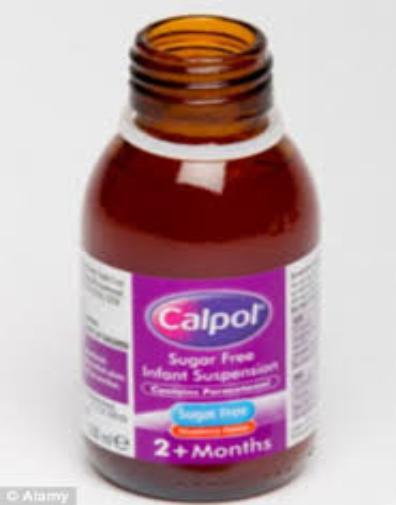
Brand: Calpol
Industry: Medical